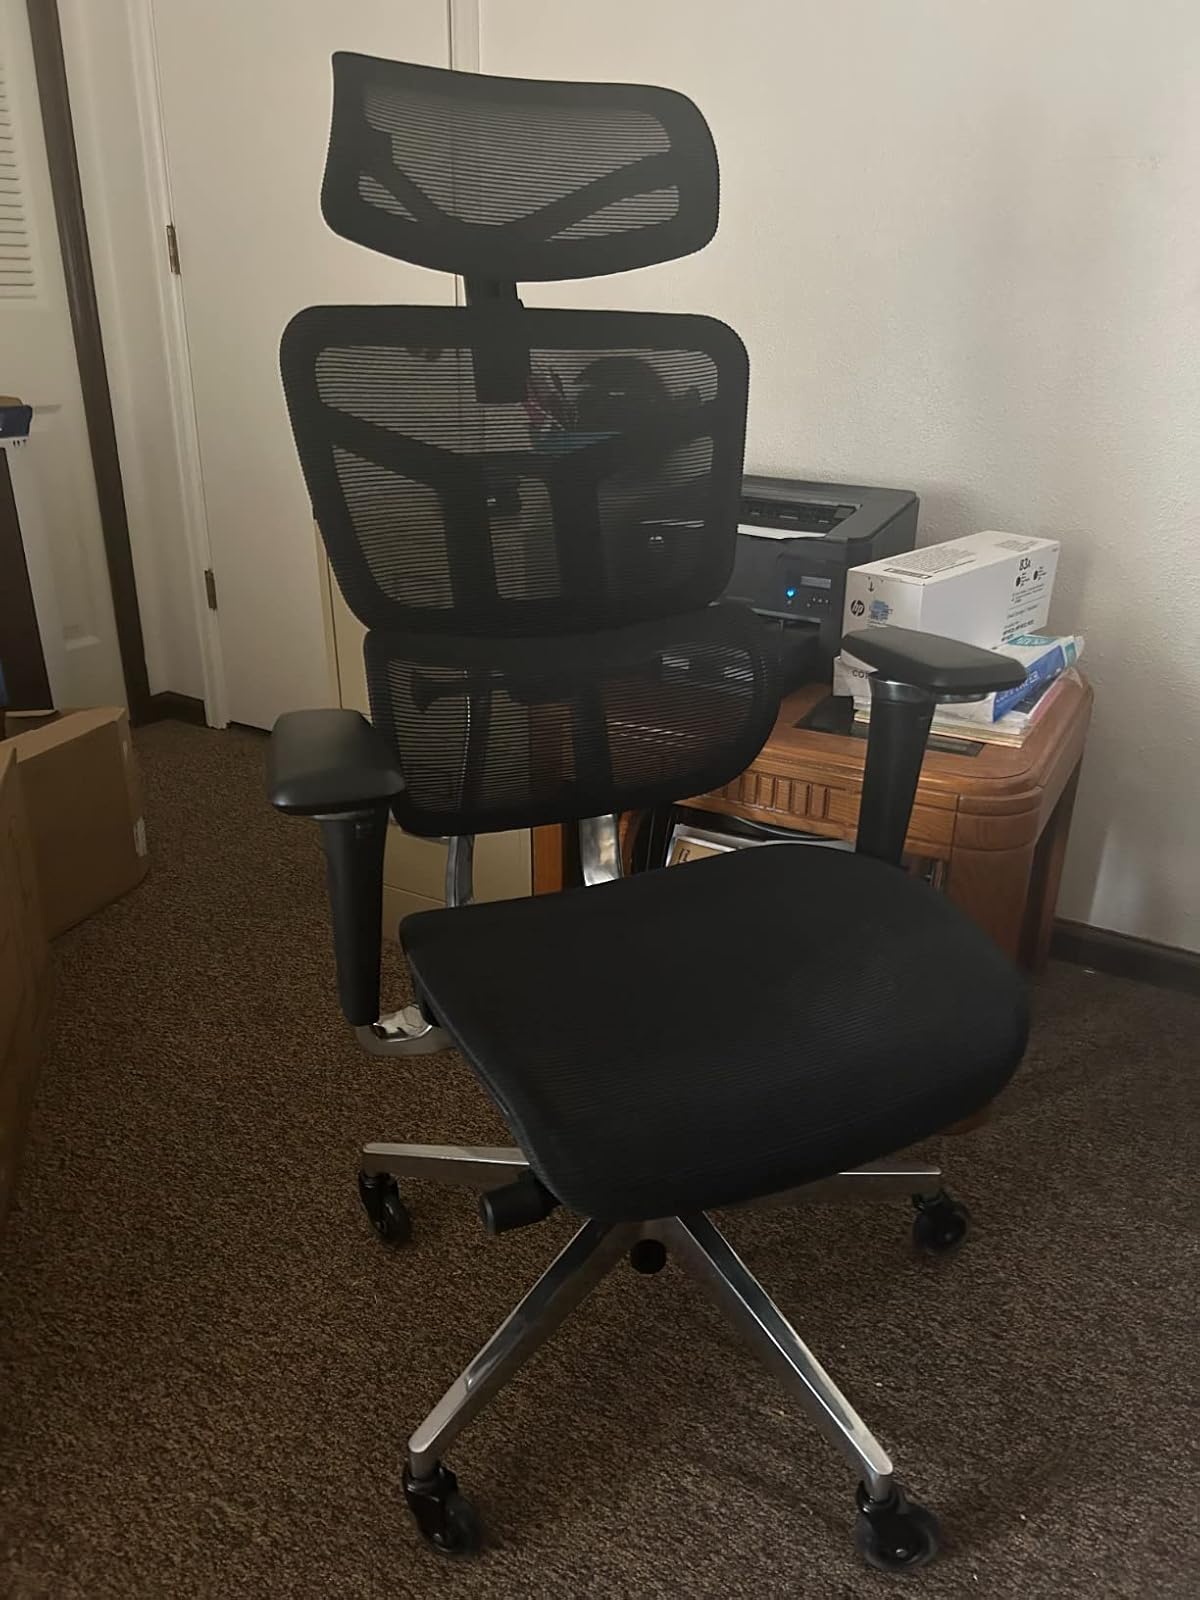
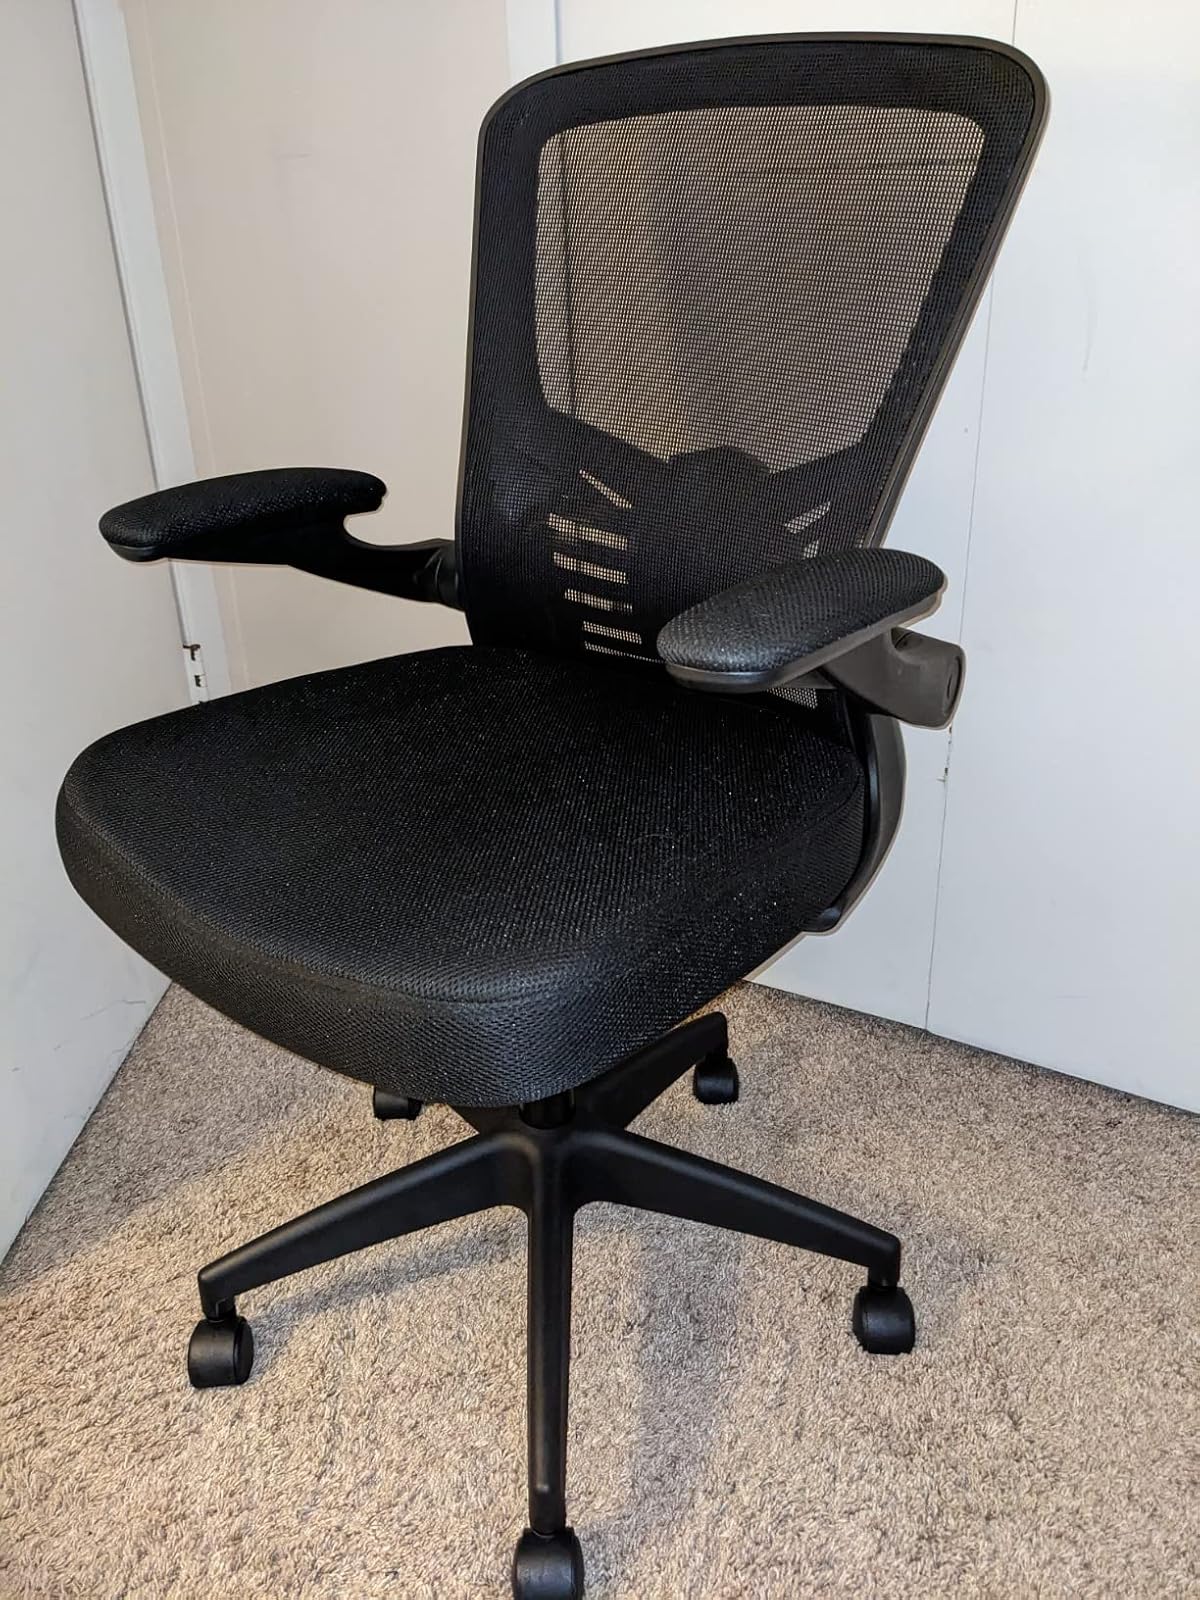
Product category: items_chair
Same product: no